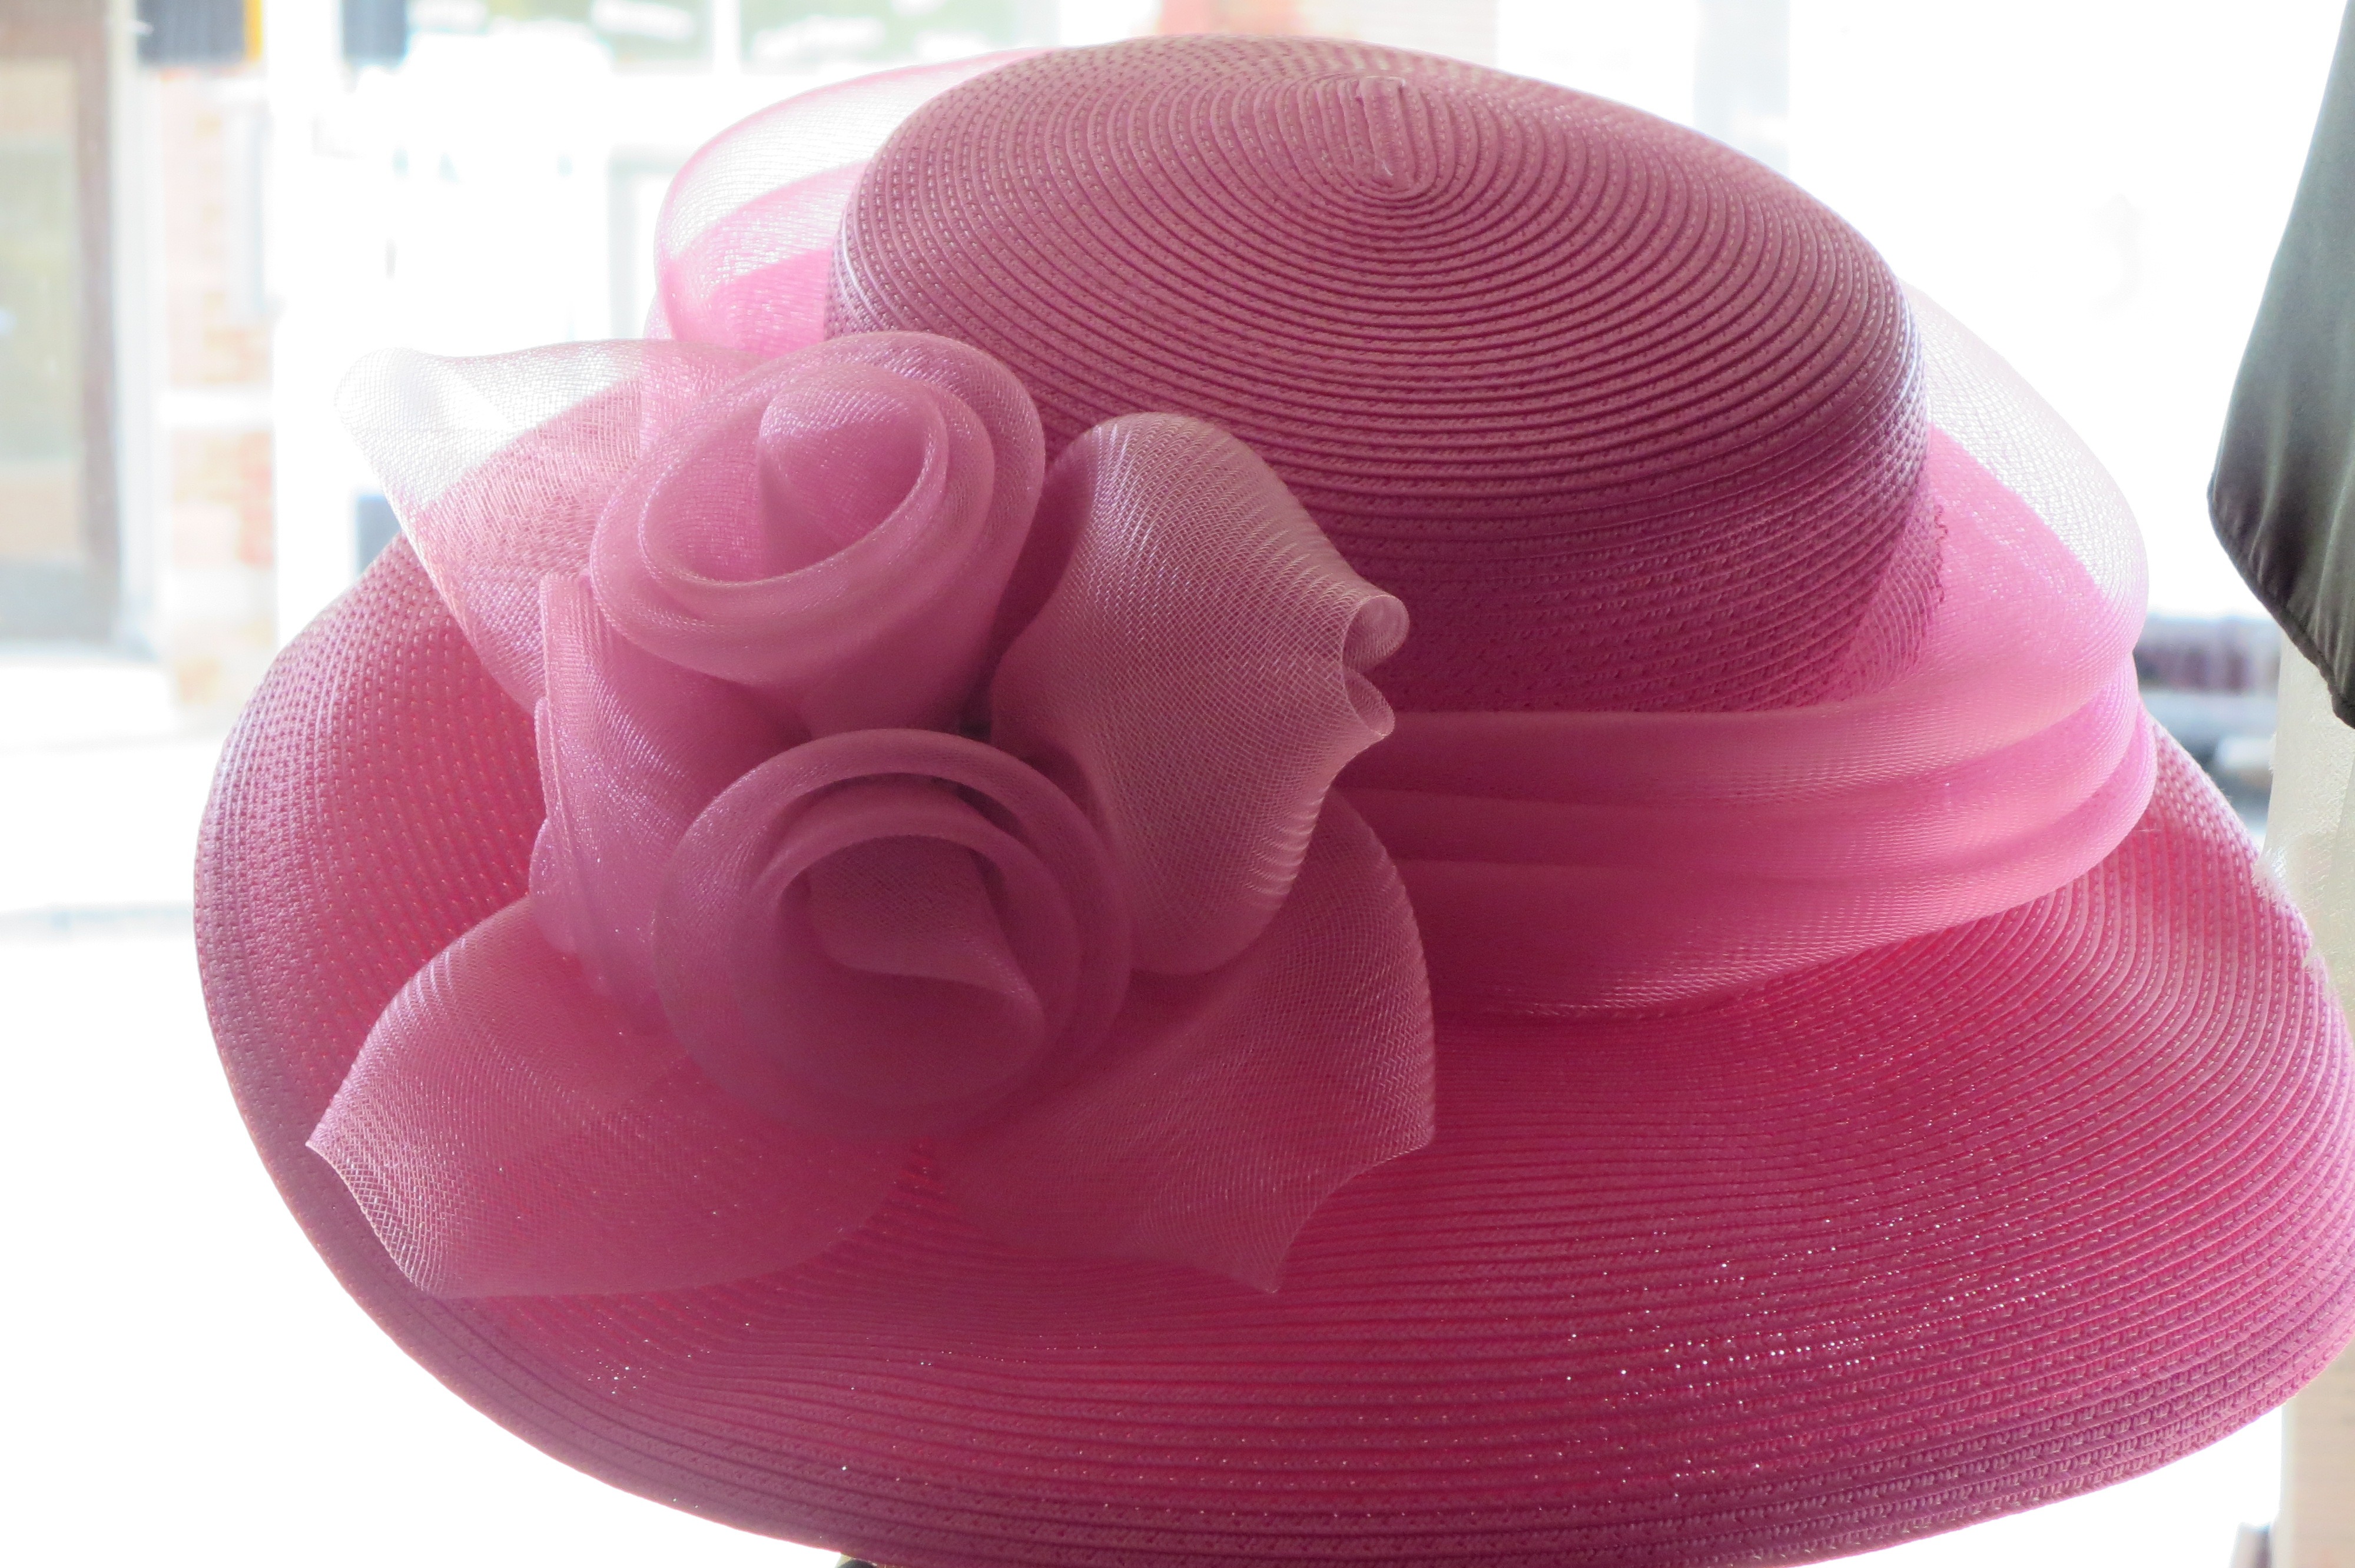
color, hat, pink, sun hat, elegant, magenta, pink hat, flower ribbon, dressy